Erzulie

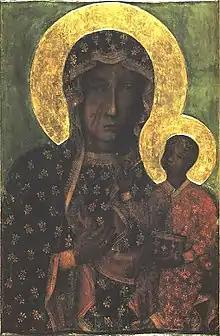
The Black Madonna of Częstochowa, the inspiration typically used in the depiction of Erzulie Dantor

Erzulie (sometimes spelled Erzili or Èzili) is a family of loa, or spirits, in Vodou.